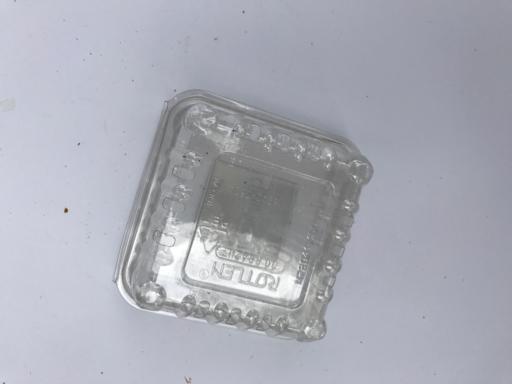
Waste category: plastic